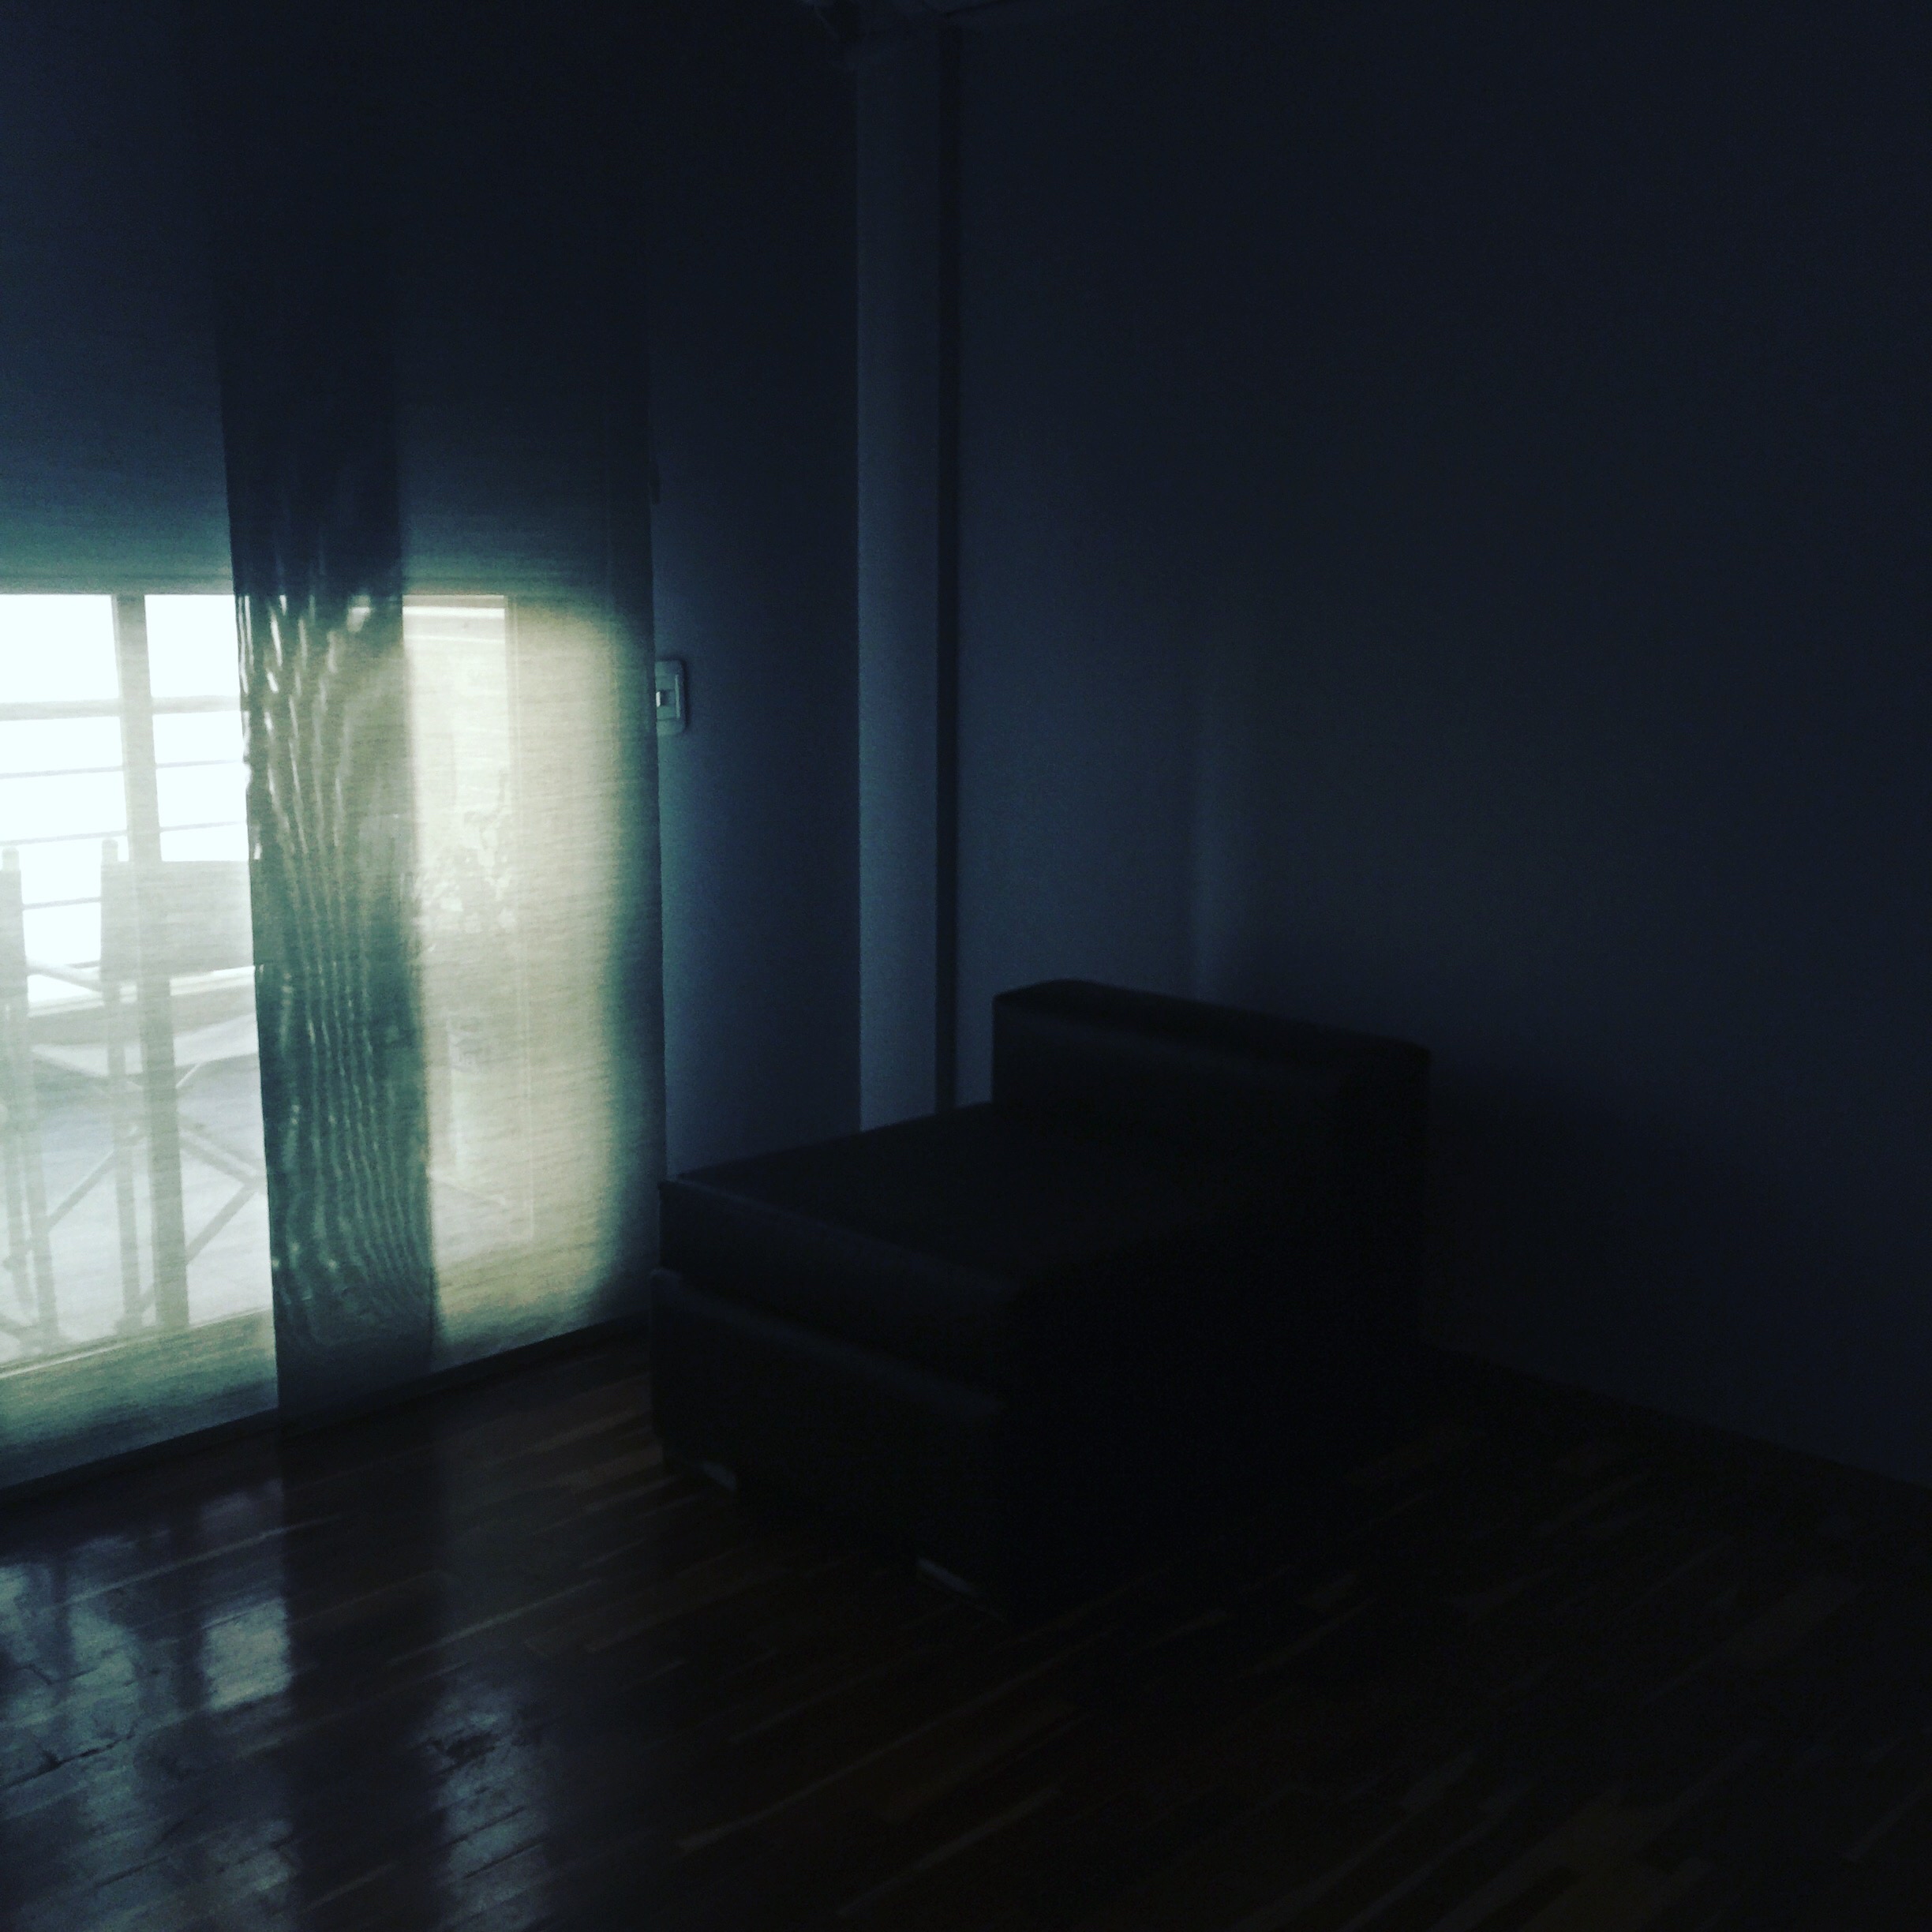
iphone, light, floor, darkness, room, lighting, interior design, instagram, argentina, iphoneography, project365, squareformat, rodrigoparedes, buenosaires, ar, 160378, 160378com, www160378com, iphone6plus, 284